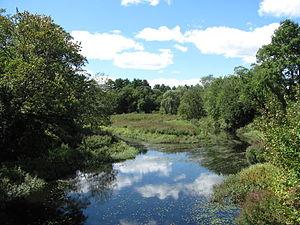
La Shawsheen est un affluent du Merrimack long de 43 km traversant le nord-est du Massachusetts. Son nom a été orthographié de bien des façons différentes : selon l'essai de Sarah Bailey, History of Andover, « Shawshin » est la graphie la plus courante dans les anciens documents, mais l'on trouve aussi Shawshine, Shashin, Shashine, Shashene, Shawshene et même, plus tard, Shawsheen. Ce mot, selon Bailey, signifie « Grande source. »